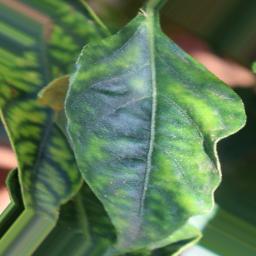
Label: nutritional